Sherlock Holmes (play)

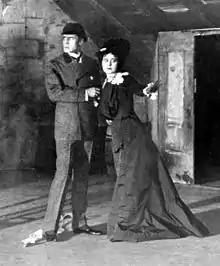
William Gillette as Holmes and Katherine Florence as Alice Faulkner in the 1899 Broadway production of "Sherlock Holmes"

The play itself drew material from Conan Doyle's published stories "A Scandal in Bohemia", "The Final Problem" and "A Study in Scarlet", while adding much that was new as well. As the plot was largely taken from Doyle's canon, with some dialogue directly lifted from his original stories, Doyle was credited as a co-author, even though Gillette wrote the play.